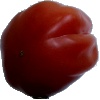
Label: Tomato Heart 1